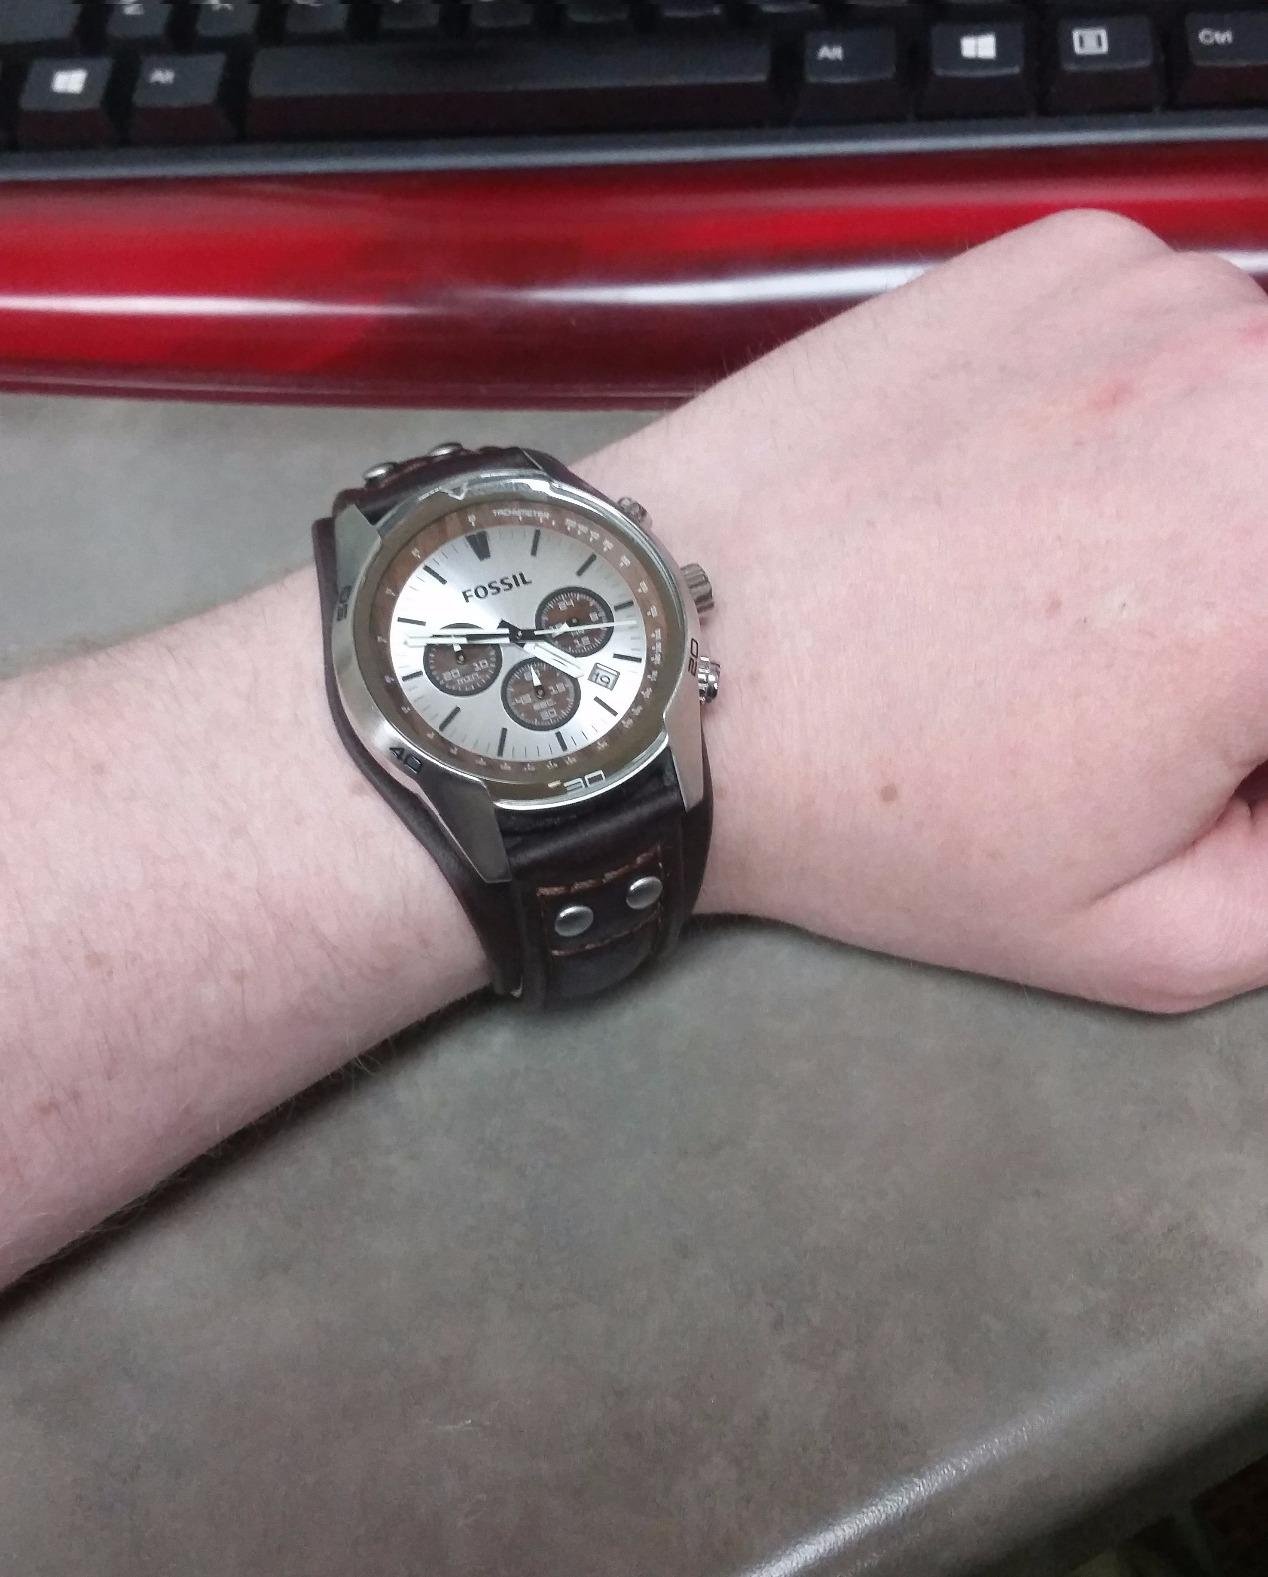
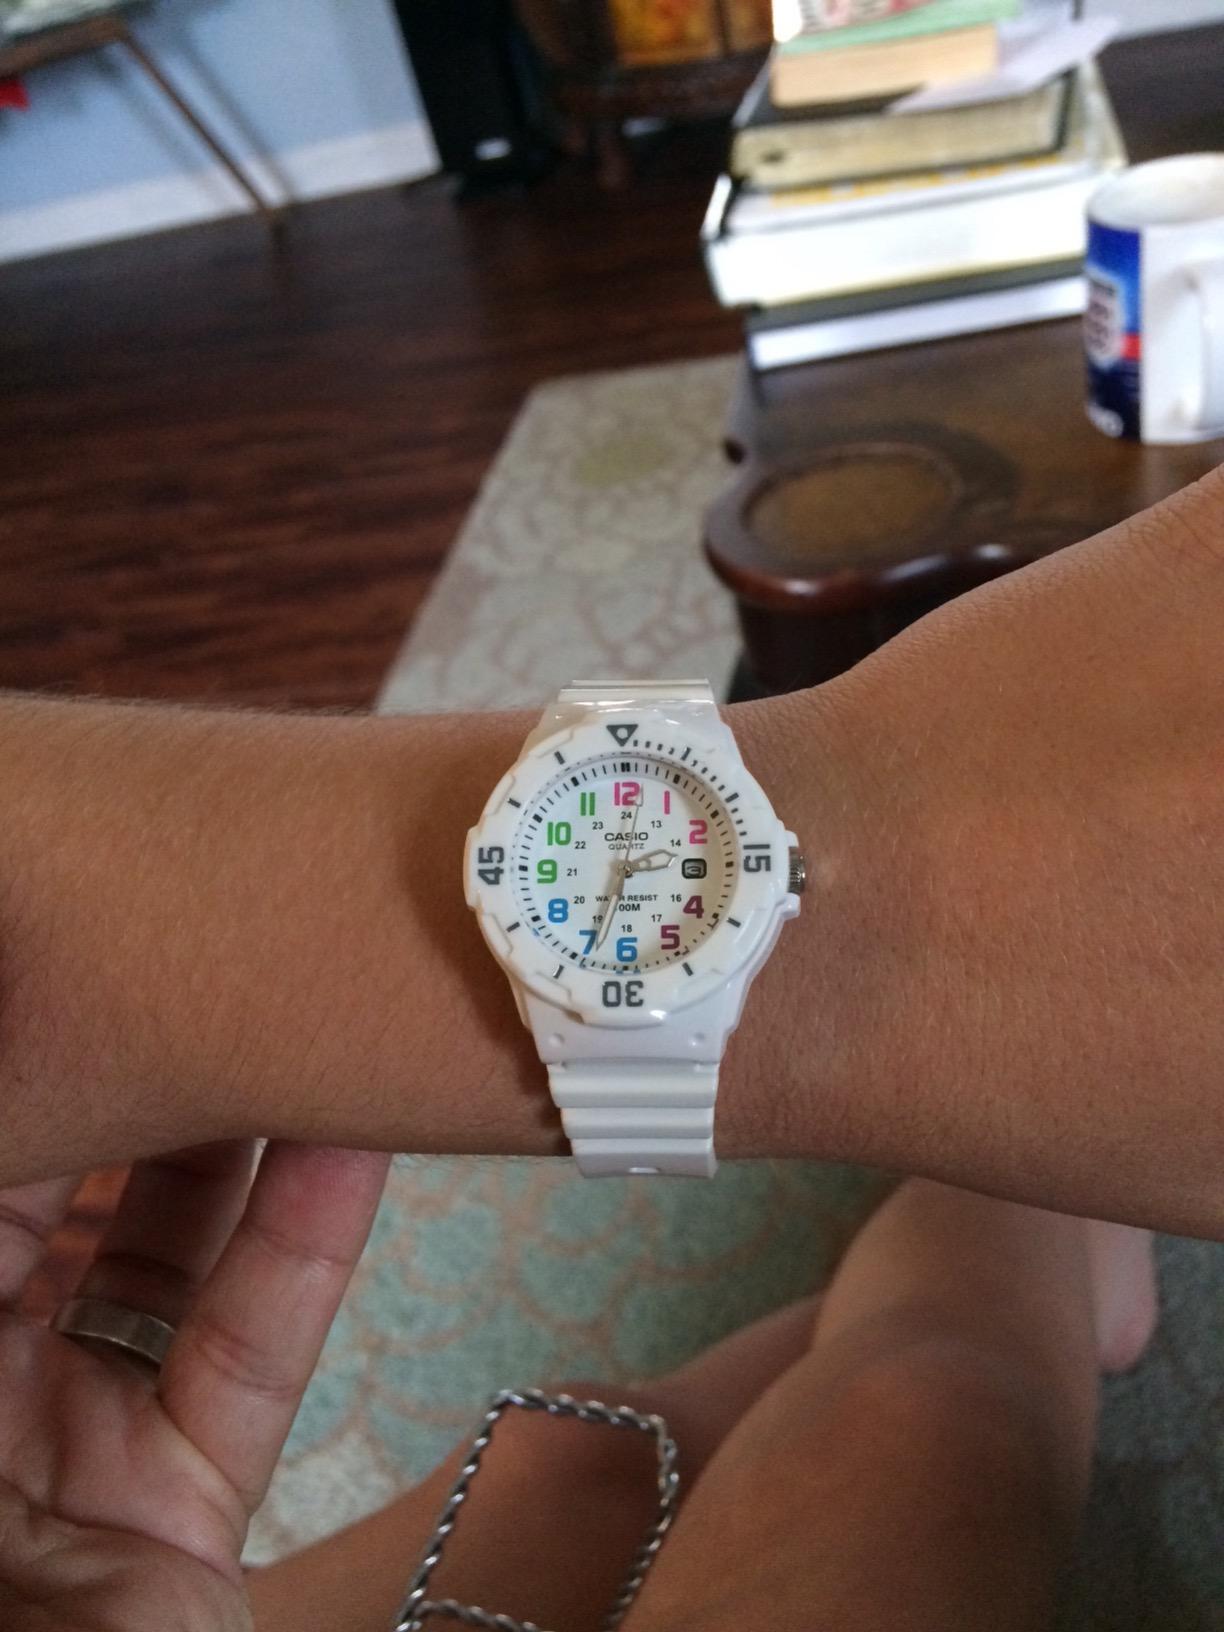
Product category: accessories_watch
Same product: no